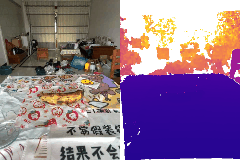
Label: banana